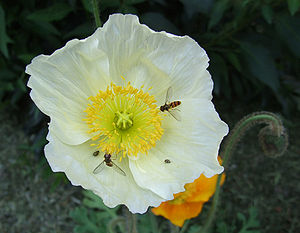
Sibirisk valmue
Sibirisk valmue eller islandsk valmue er en enårig urt eller en staude med en opstigende til opret vækst. Planten kan f.eks. anvendes i stenbed.